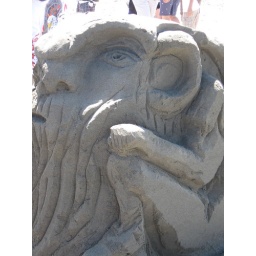
Ocean Shores Sand castle building festival 2008. Happens in Late July